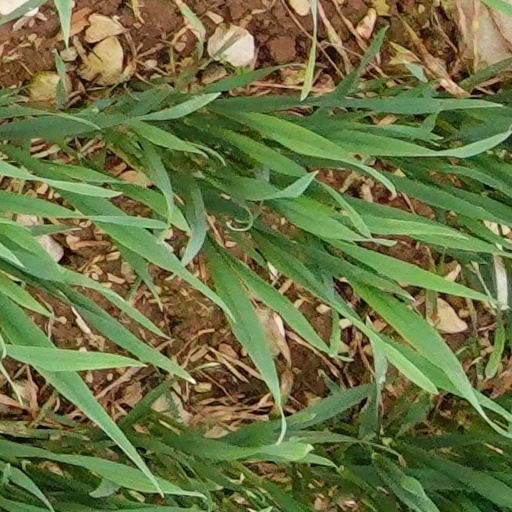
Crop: wheat